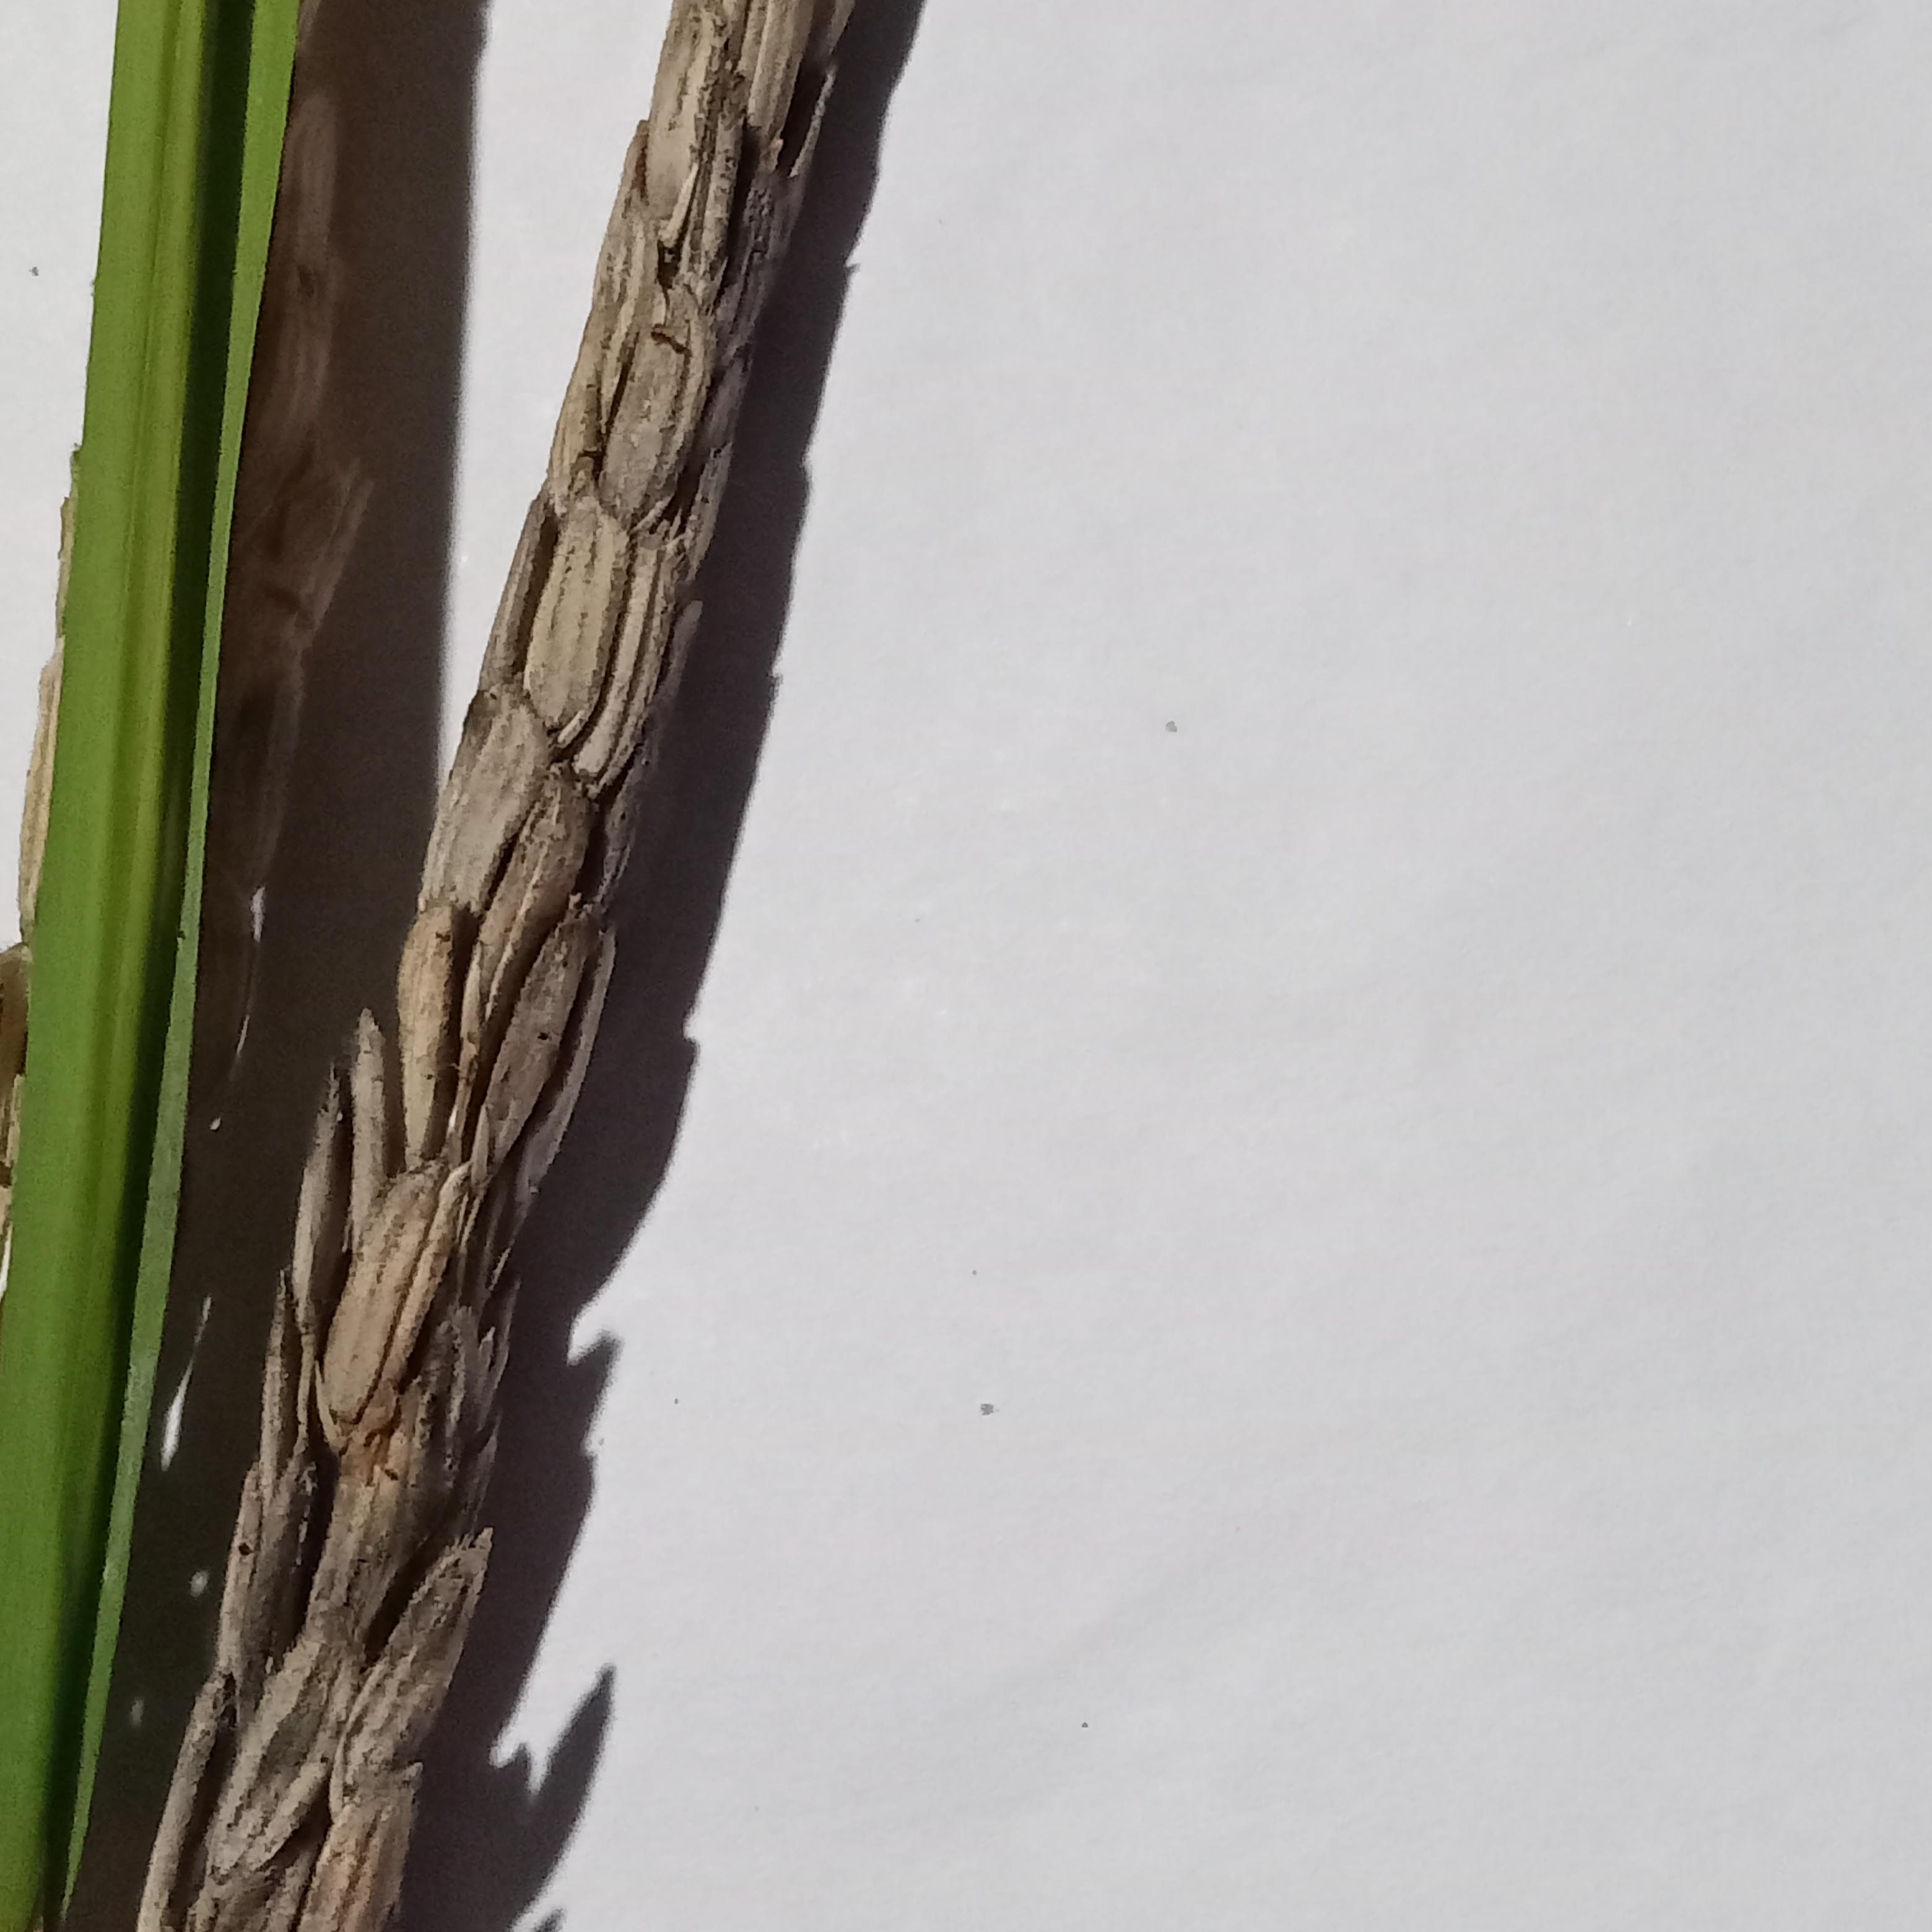
Label: Rice___Neck_Blast